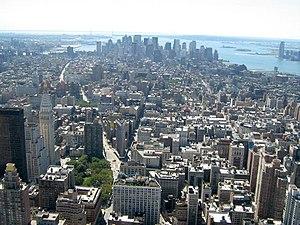
L'urbanisme aux États-Unis est caractérisé par une très grande importance des banlieues résidentielles, le centre-ville étant souvent délaissé aux populations les plus modestes. Mis à part quelques grandes villes, telles New York, elles ont une densité de population relativement faible, s'étendant sur des aires métropolitaines immenses, le transport interurbain fonctionnant principalement à l'aide de la voiture. On distingue aujourd'hui, sur le territoire américain, quatre grandes régions urbaines : l'aire urbaine du nord-est, la côte californienne de San Francisco à San Diego, la région des Grands Lacs et le sud de Dallas à Miami. L'essor urbain touche aujourd'hui les métropoles de la Sun Belt, dont la population augmente rapidement. Depuis les années 1980, l'urbanisme néo-traditionnel tente de populariser une approche urbanistique moins focalisée sur la voiture.